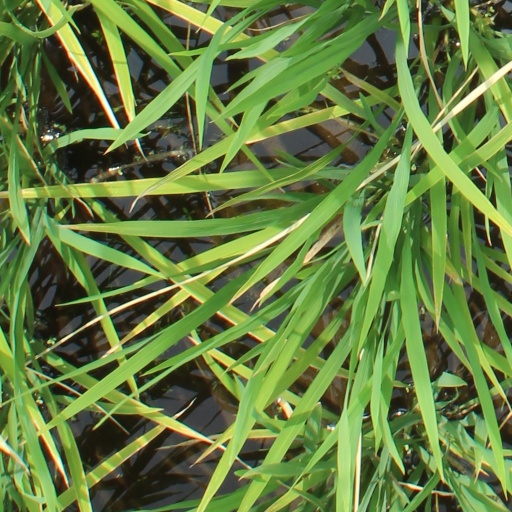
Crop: rice